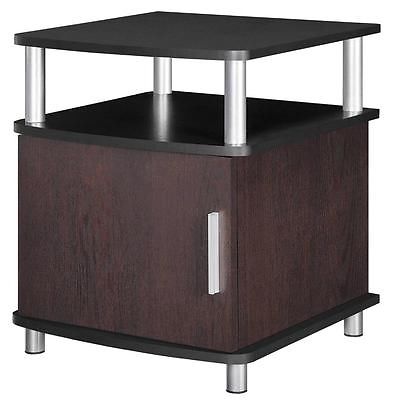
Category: table